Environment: real
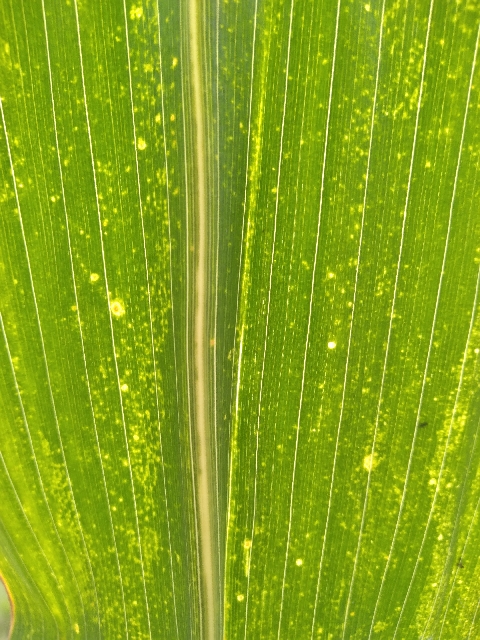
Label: lethal_necrosis